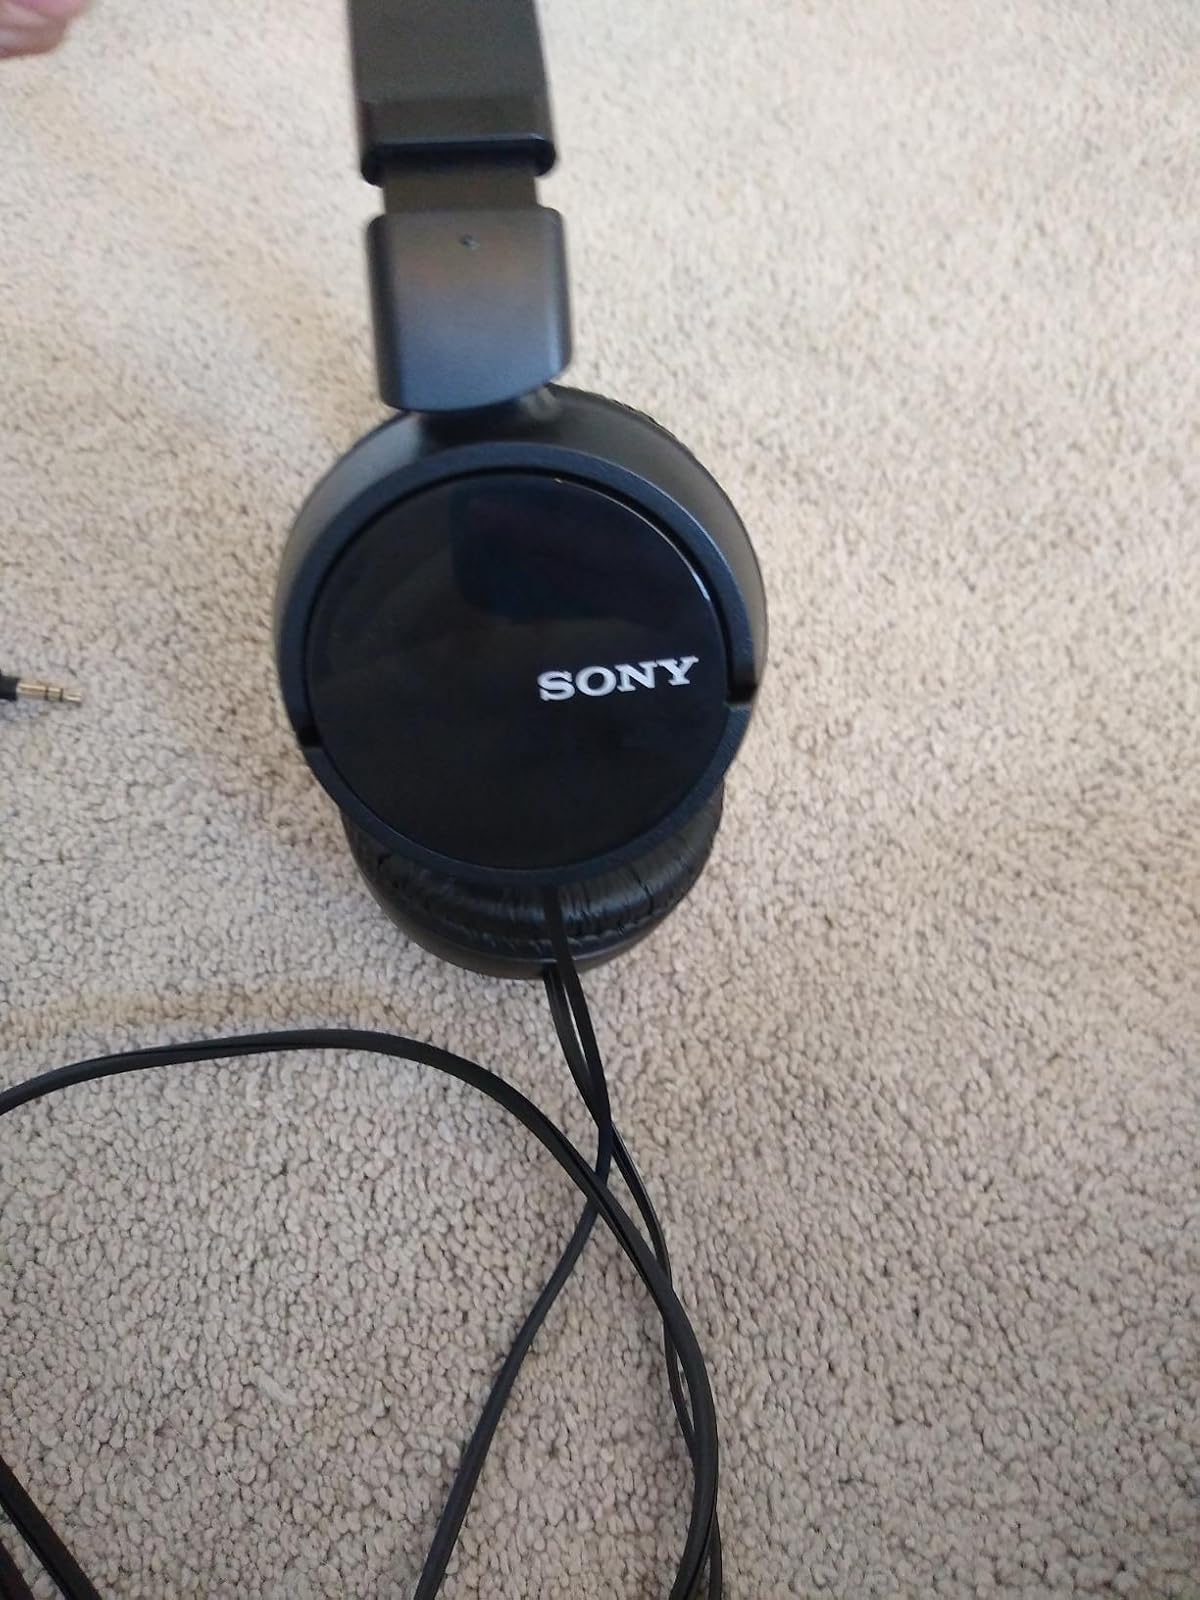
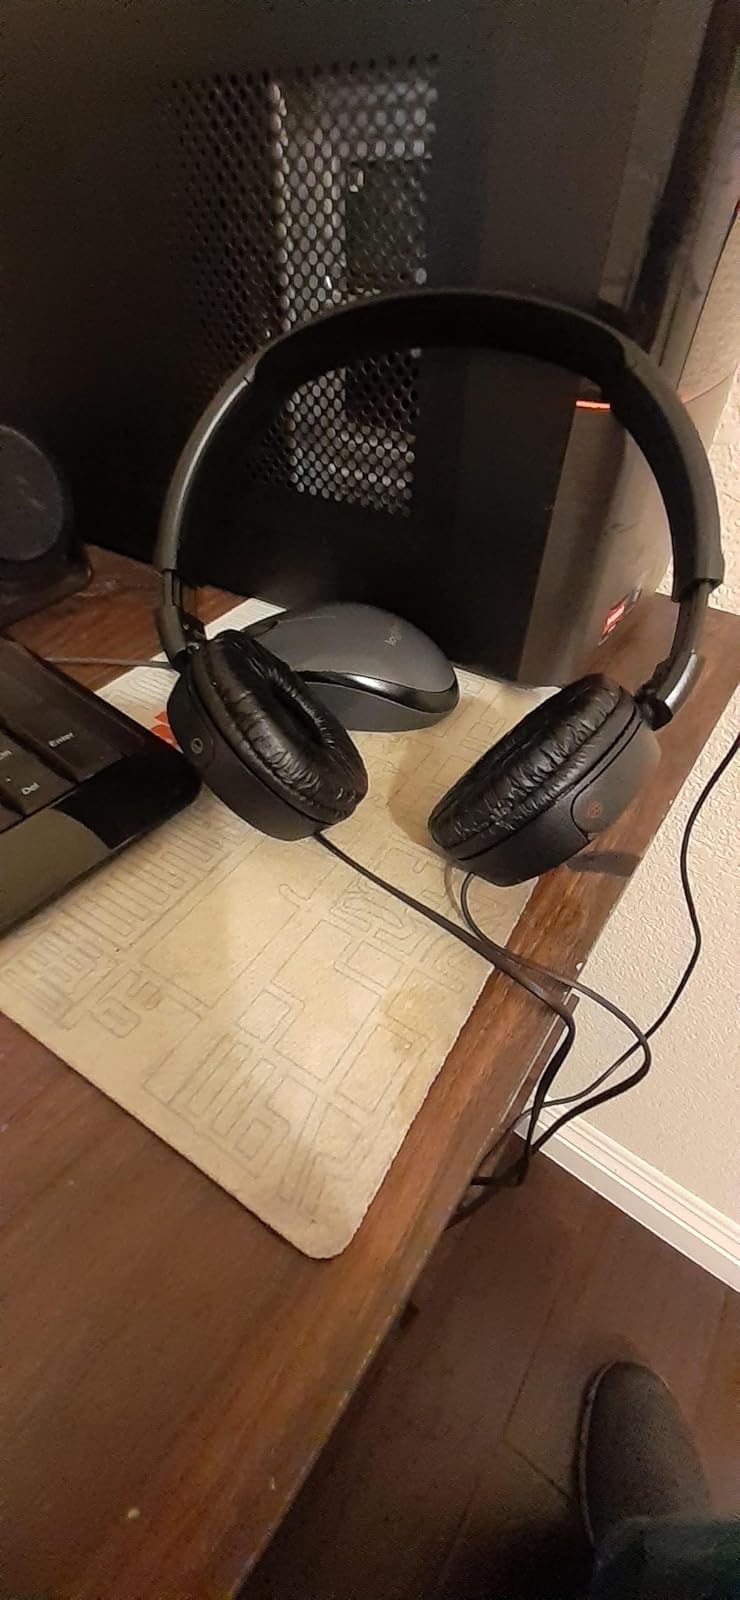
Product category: headphones
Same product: yes